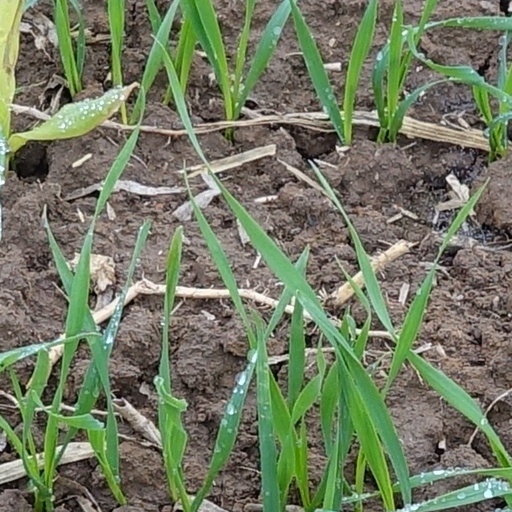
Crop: wheat